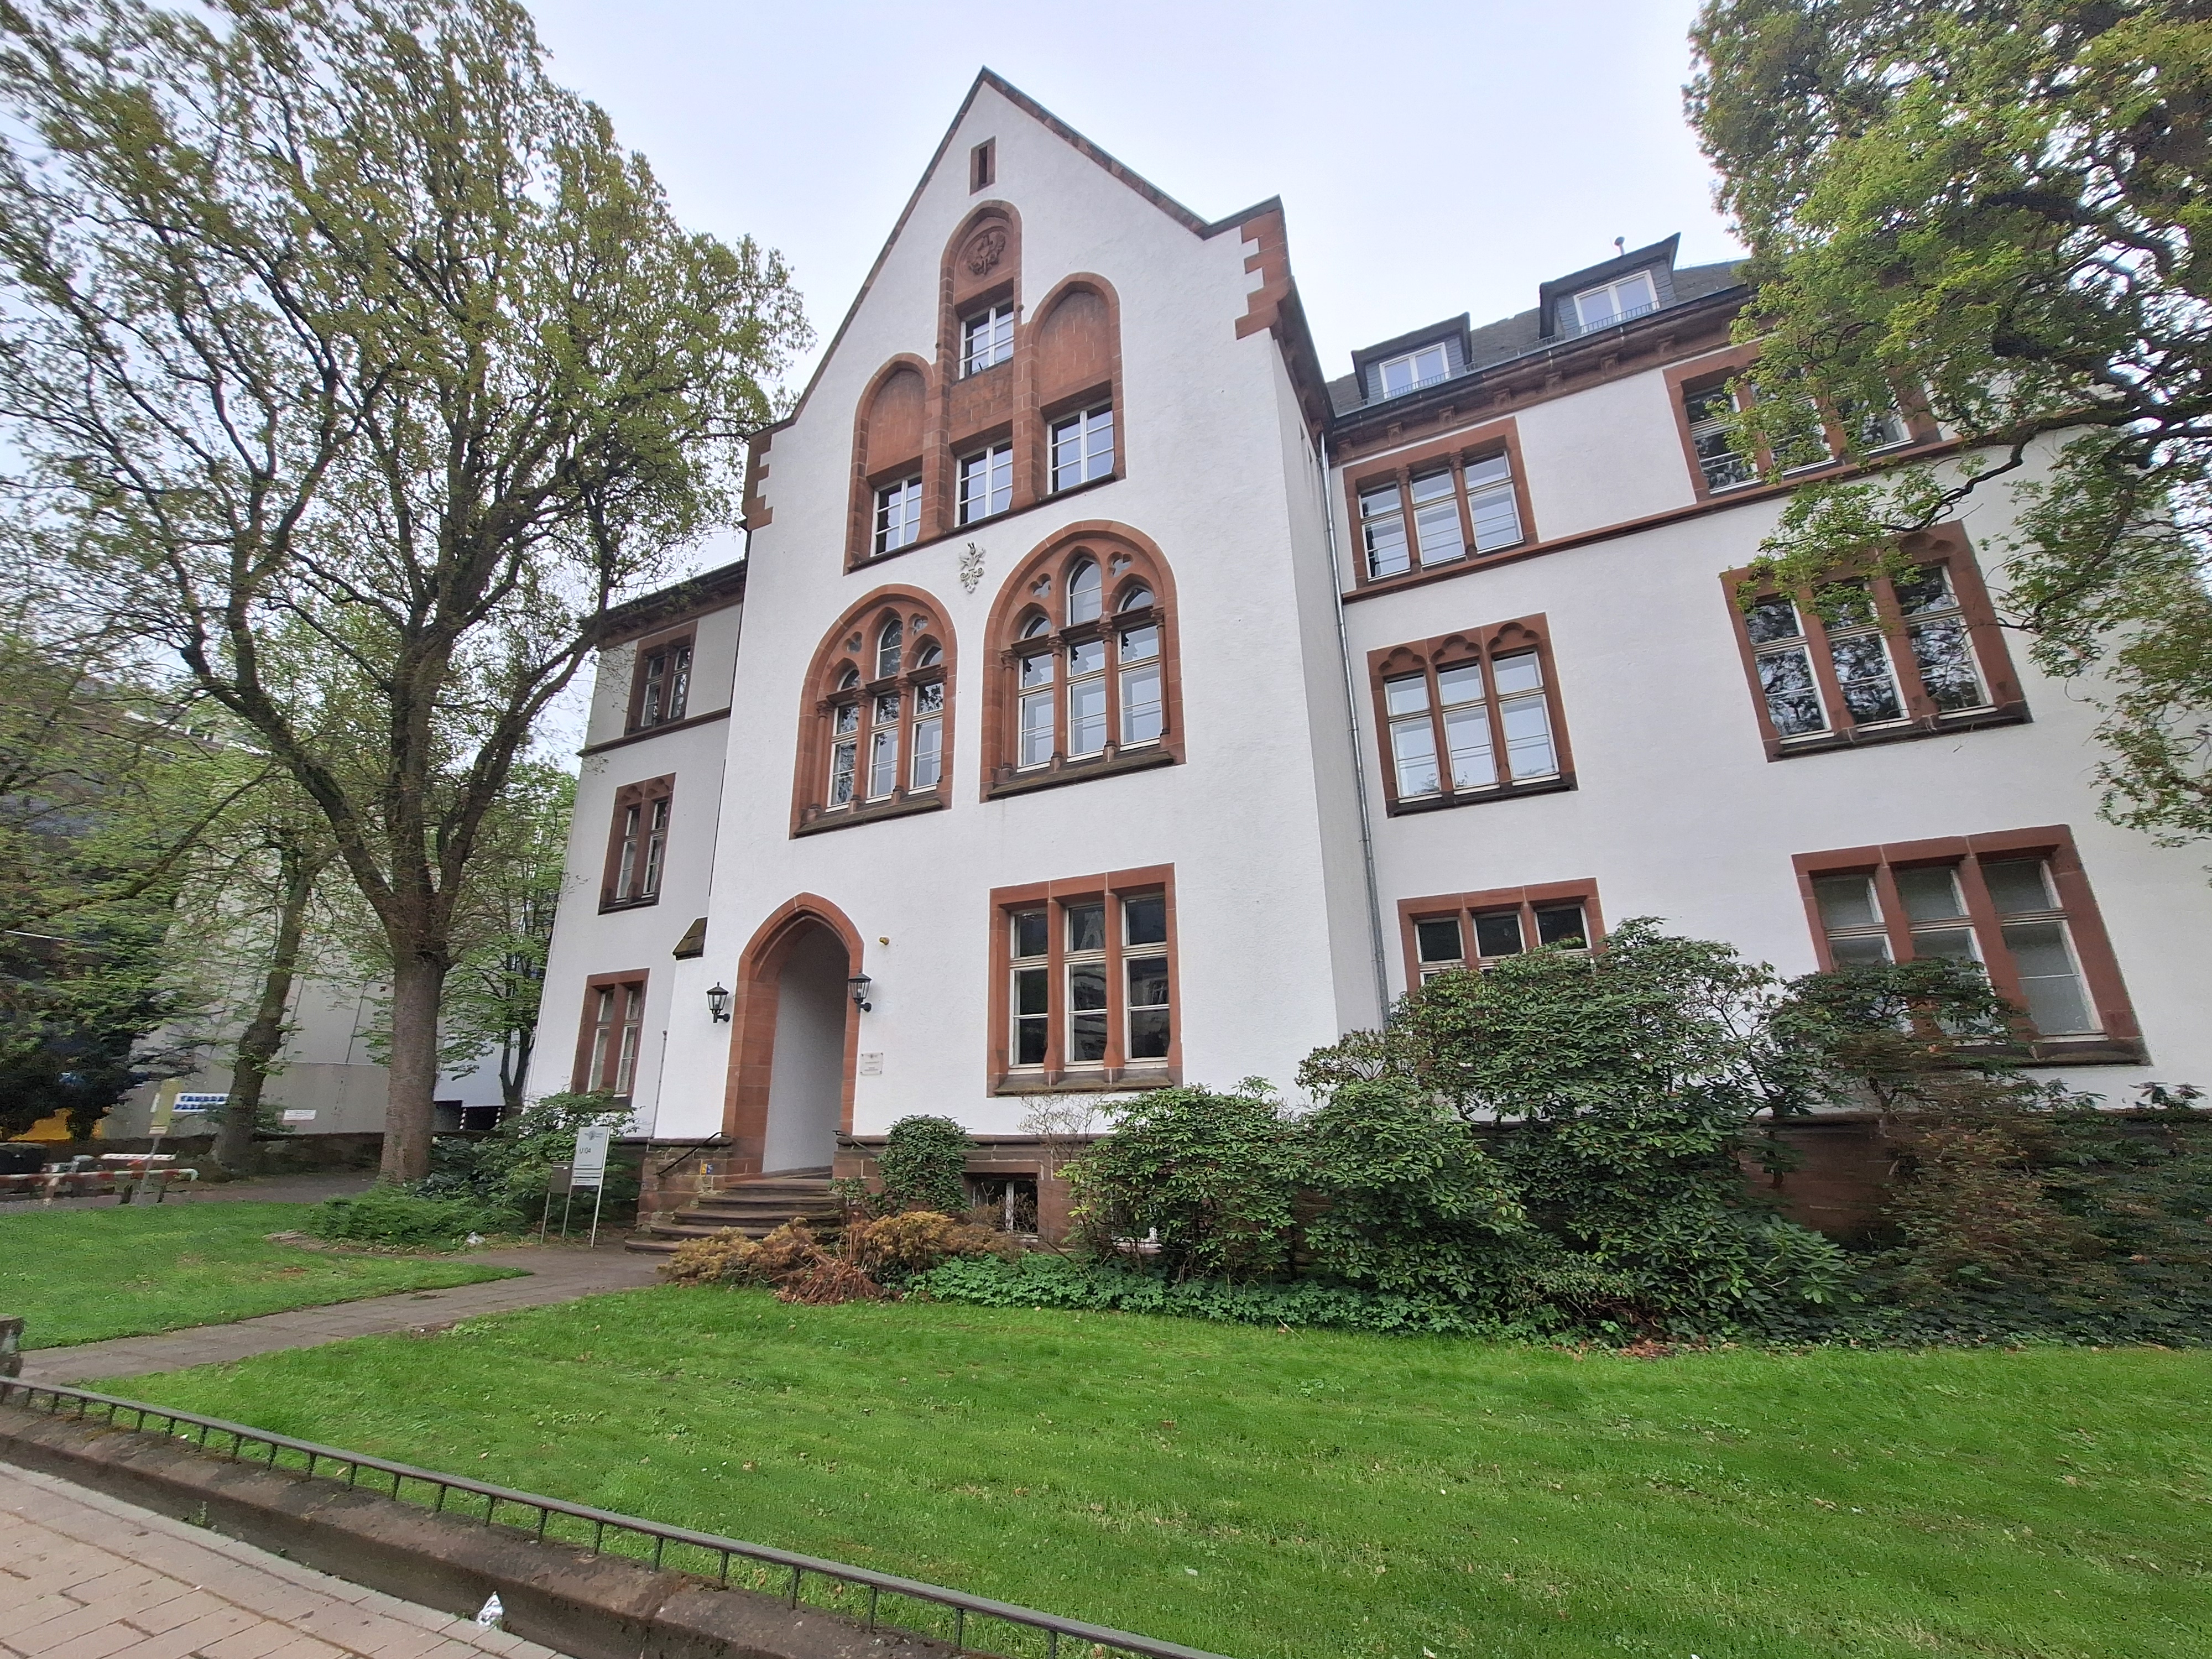
Building: Universitätsstraße 24